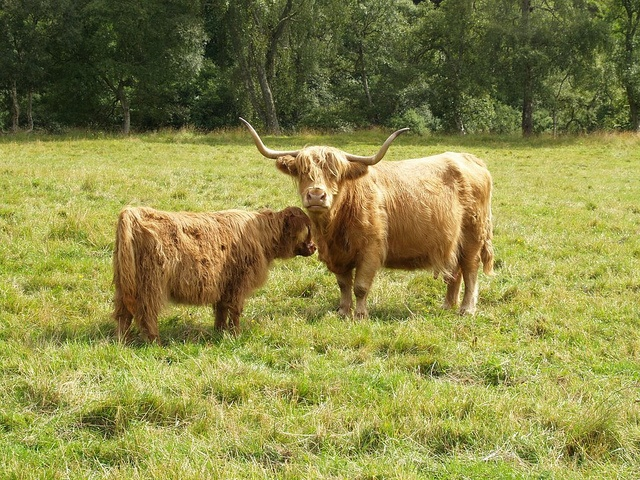
Cows standing in a grassy field on a sunny day
A large ox next to a younger smaller ox.
Two yaks are standing in a grassy field.
Native animals standing in grassy field on sunny day.
a couple of animals are standing in a field